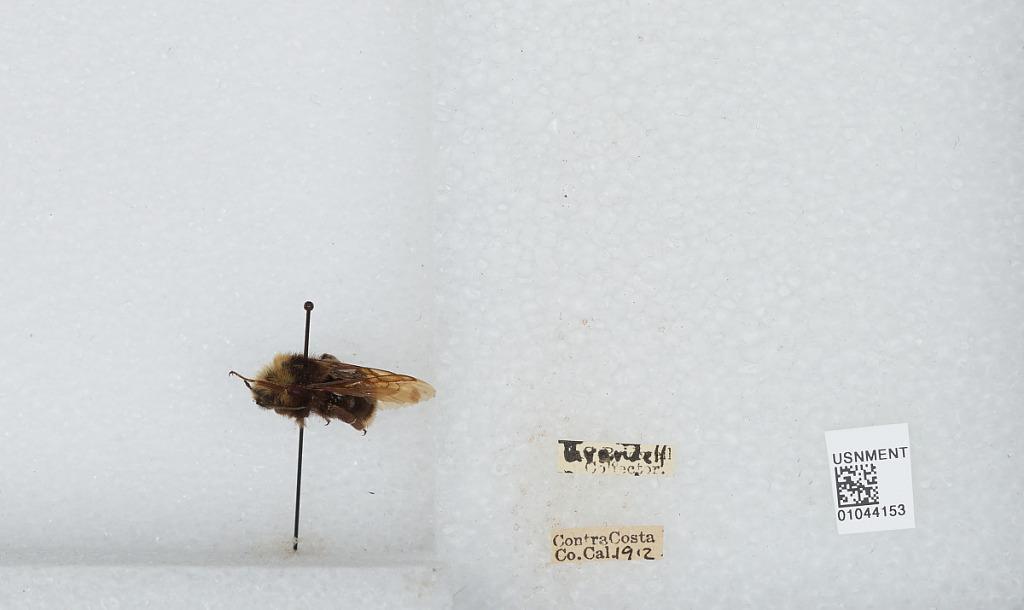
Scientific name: Bombus sp.
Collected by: Grundell
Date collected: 1912--
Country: United States
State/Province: California
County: Contra Costa
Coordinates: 37.93, -121.95